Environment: real
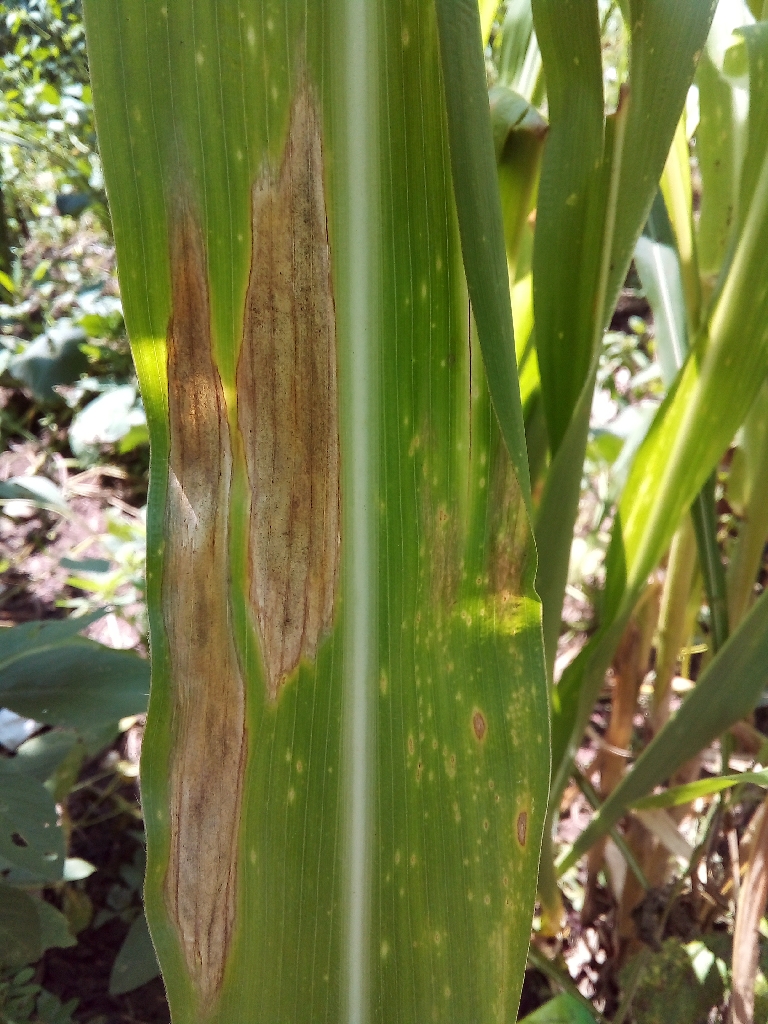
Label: northern_corn_leaf_blight